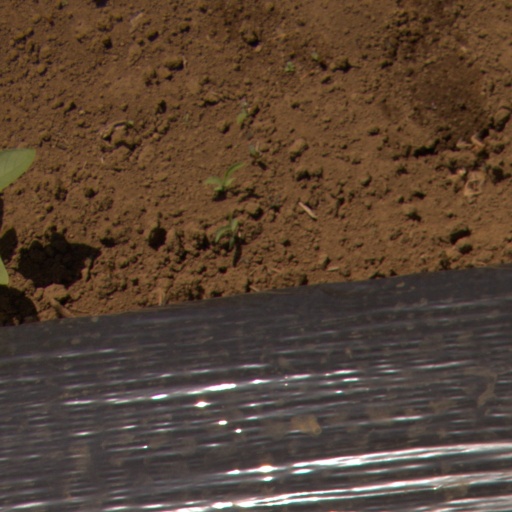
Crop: Jerusalem artichoke